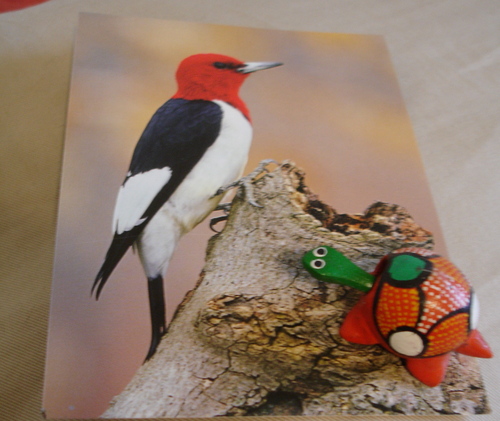
brilliantly colored bird with a solid red head, blue and white wings and blue tarsus with white breast and belly.
the bird has an orange crown and a black eyering that is round.
this bird has a white body, black wings, with white, circular patches, and a red head.
this bird has a white belly and breast with a black back and red head.
this is a bird with a red head, white breast, black and white wings and long pointed beak.
this bird has a white belly, a very neat black and white set of wings, and a red crown.
this bird has a black and white body while having a bright red head and black eyes.
this bird has a red head and white belly.
this small bird has a red crown, black wings, and a white belly.
the bird is small with red head and black wings.
Species: Red Headed Woodpecker